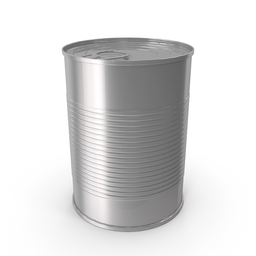
Label: metal